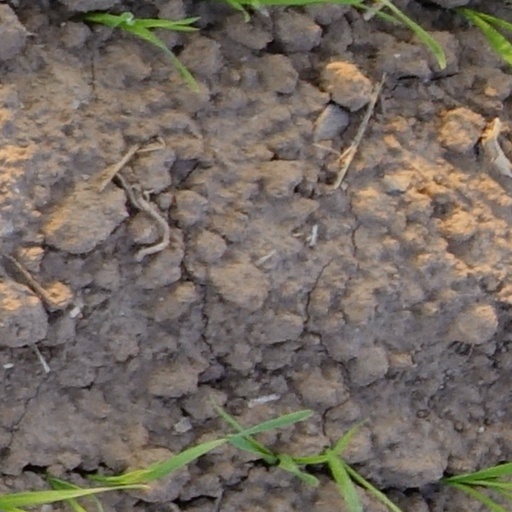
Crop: wheat